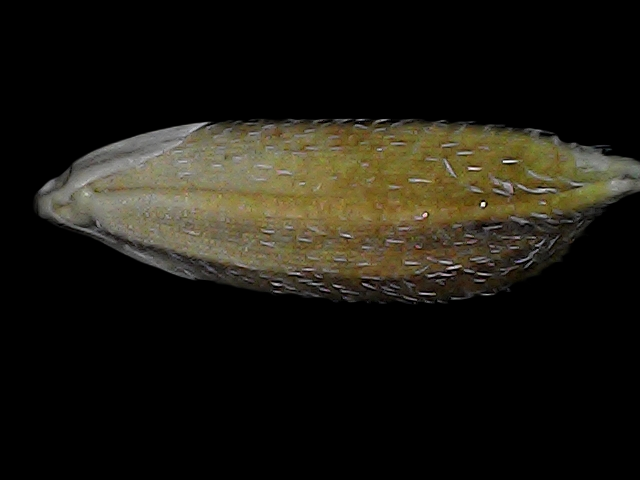
Rice variety: Bd91